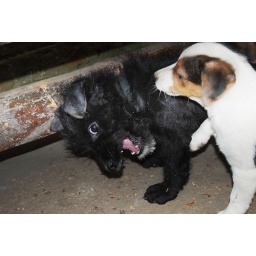
They were only playing. The black puppy ended up winning in the end